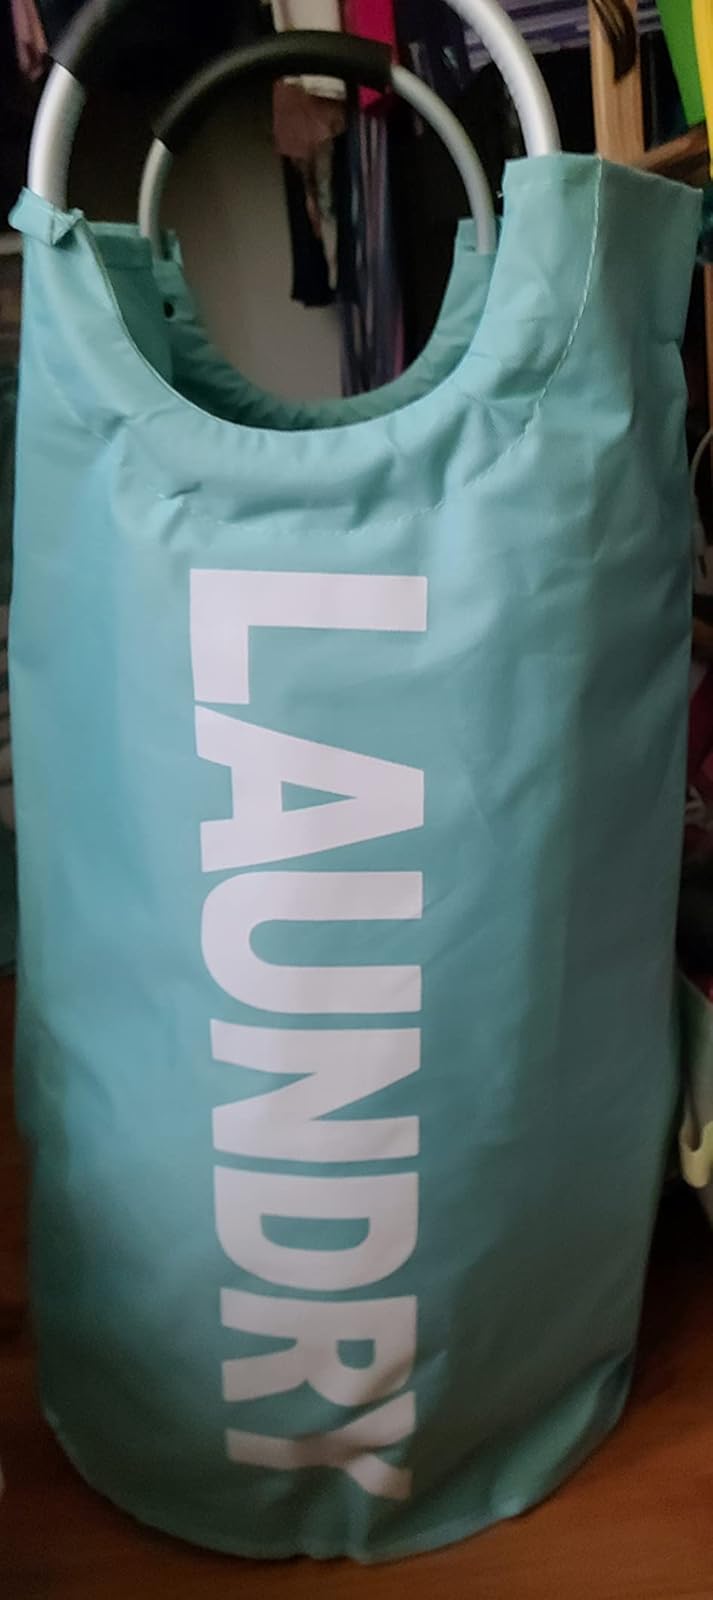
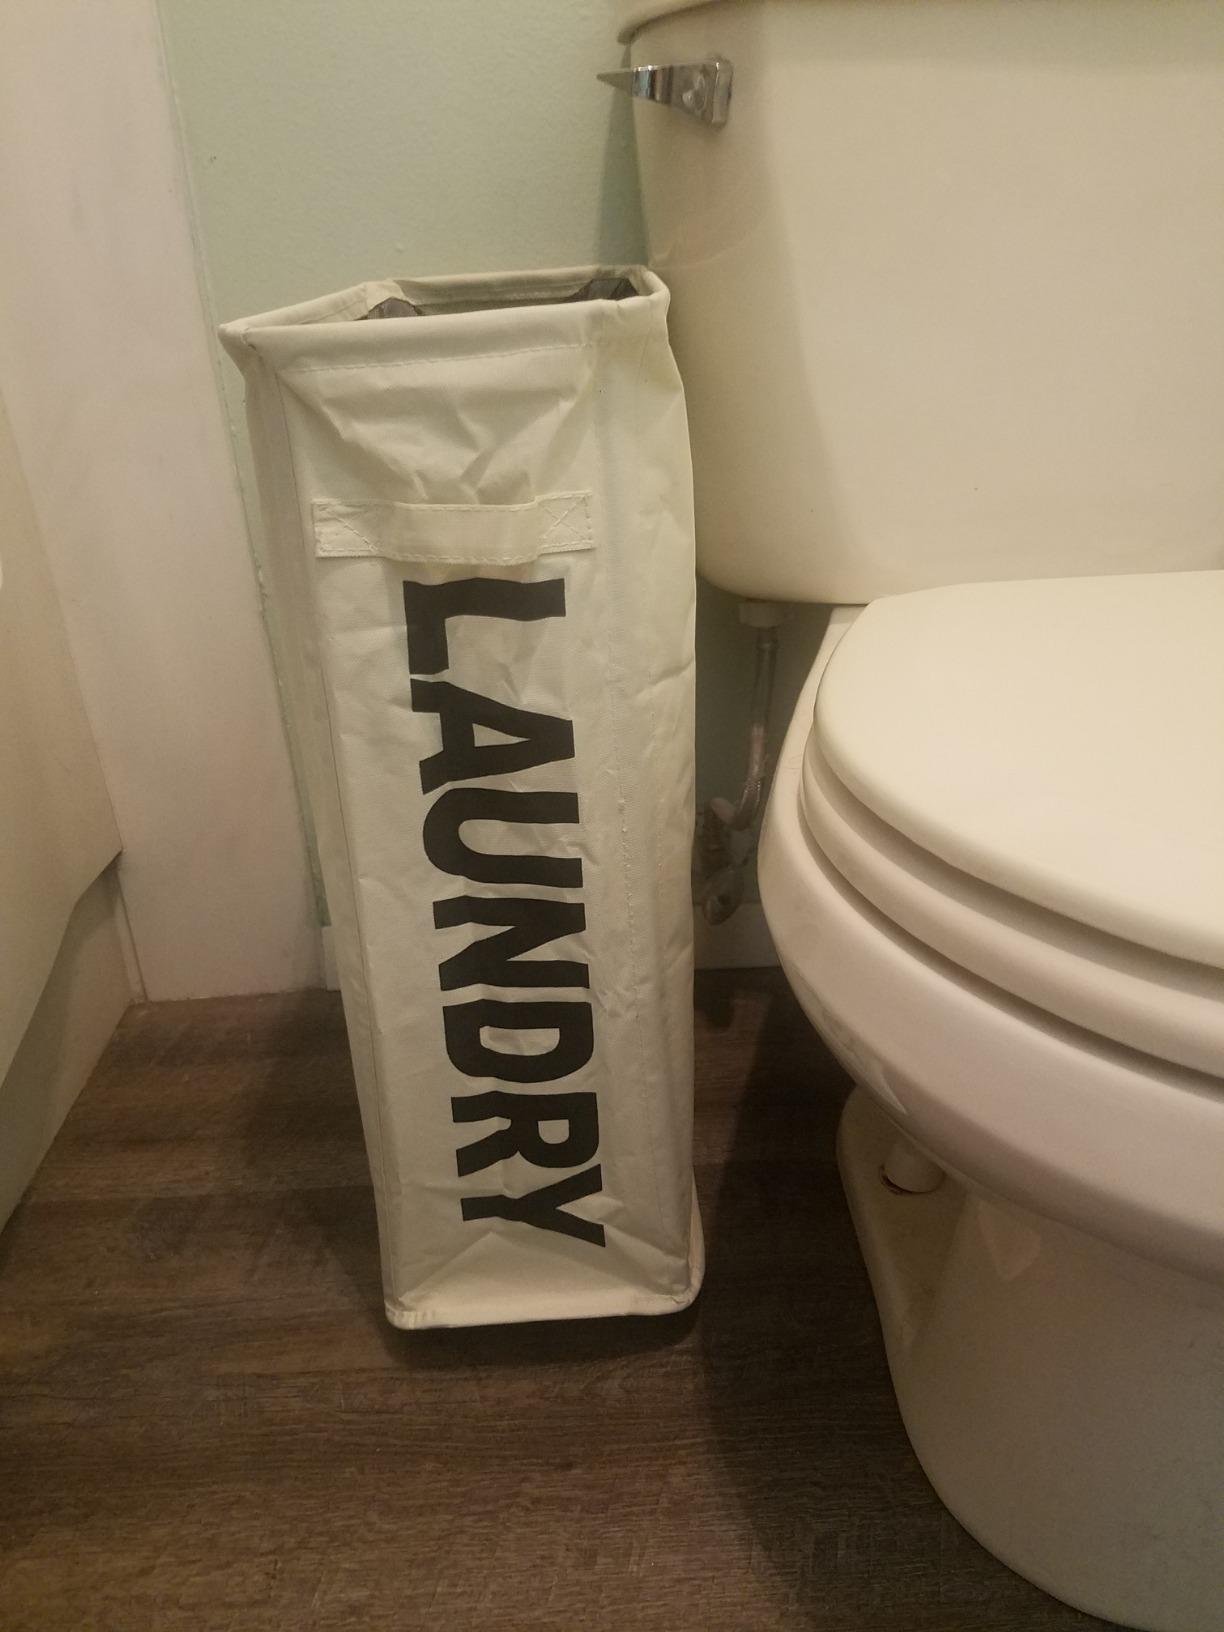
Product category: items_hamper
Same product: no